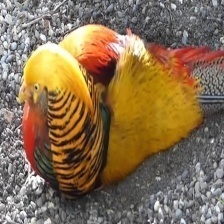
Species: GOLDEN PHEASANT
Scientific name: CHRYSOLOPHUS PICTUS